China

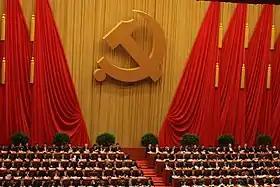
The Chinese Communist Party is the founding and governing political party of the People's Republic of China.

In the early 2000s, China has suffered from environmental deterioration and pollution due to its rapid pace of industrialization. Regulations such as the 1979 Environmental Protection Law are fairly stringent, though they are poorly enforced, frequently disregarded in favor of rapid economic development. China has the second-highest death toll because of air pollution, after India, with approximately 1 million deaths. Although China ranks as the highest CO emitting country, it only emits 8 tons of CO per capita, significantly lower than developed countries such as the United States (16.1), Australia (16.8) and South Korea (13.6). Greenhouse gas emissions by China are the world's largest. The country has significant water pollution problems; only 89.4% of China's national surface water was graded suitable for human consumption by the Ministry of Ecology and Environment in 2023.